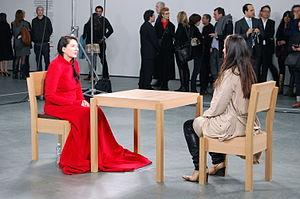
Une performance est une œuvre d'art ou un échantillon artistique créé par des actions menées par l'artiste ou d'autres participants, et peut être en direct, documenté, spontané ou écrit, présenté à un public un contexte de beaux-arts, traditionnellement interdisciplinaire. La performance, également connue sous le nom de 'action artistique', a été développée au fil des ans comme un genre à part entière dans lequel l'art est présenté en direct, ayant un rôle important et fondamental dans l'art d'avant-garde tout au long du XXe siècle.